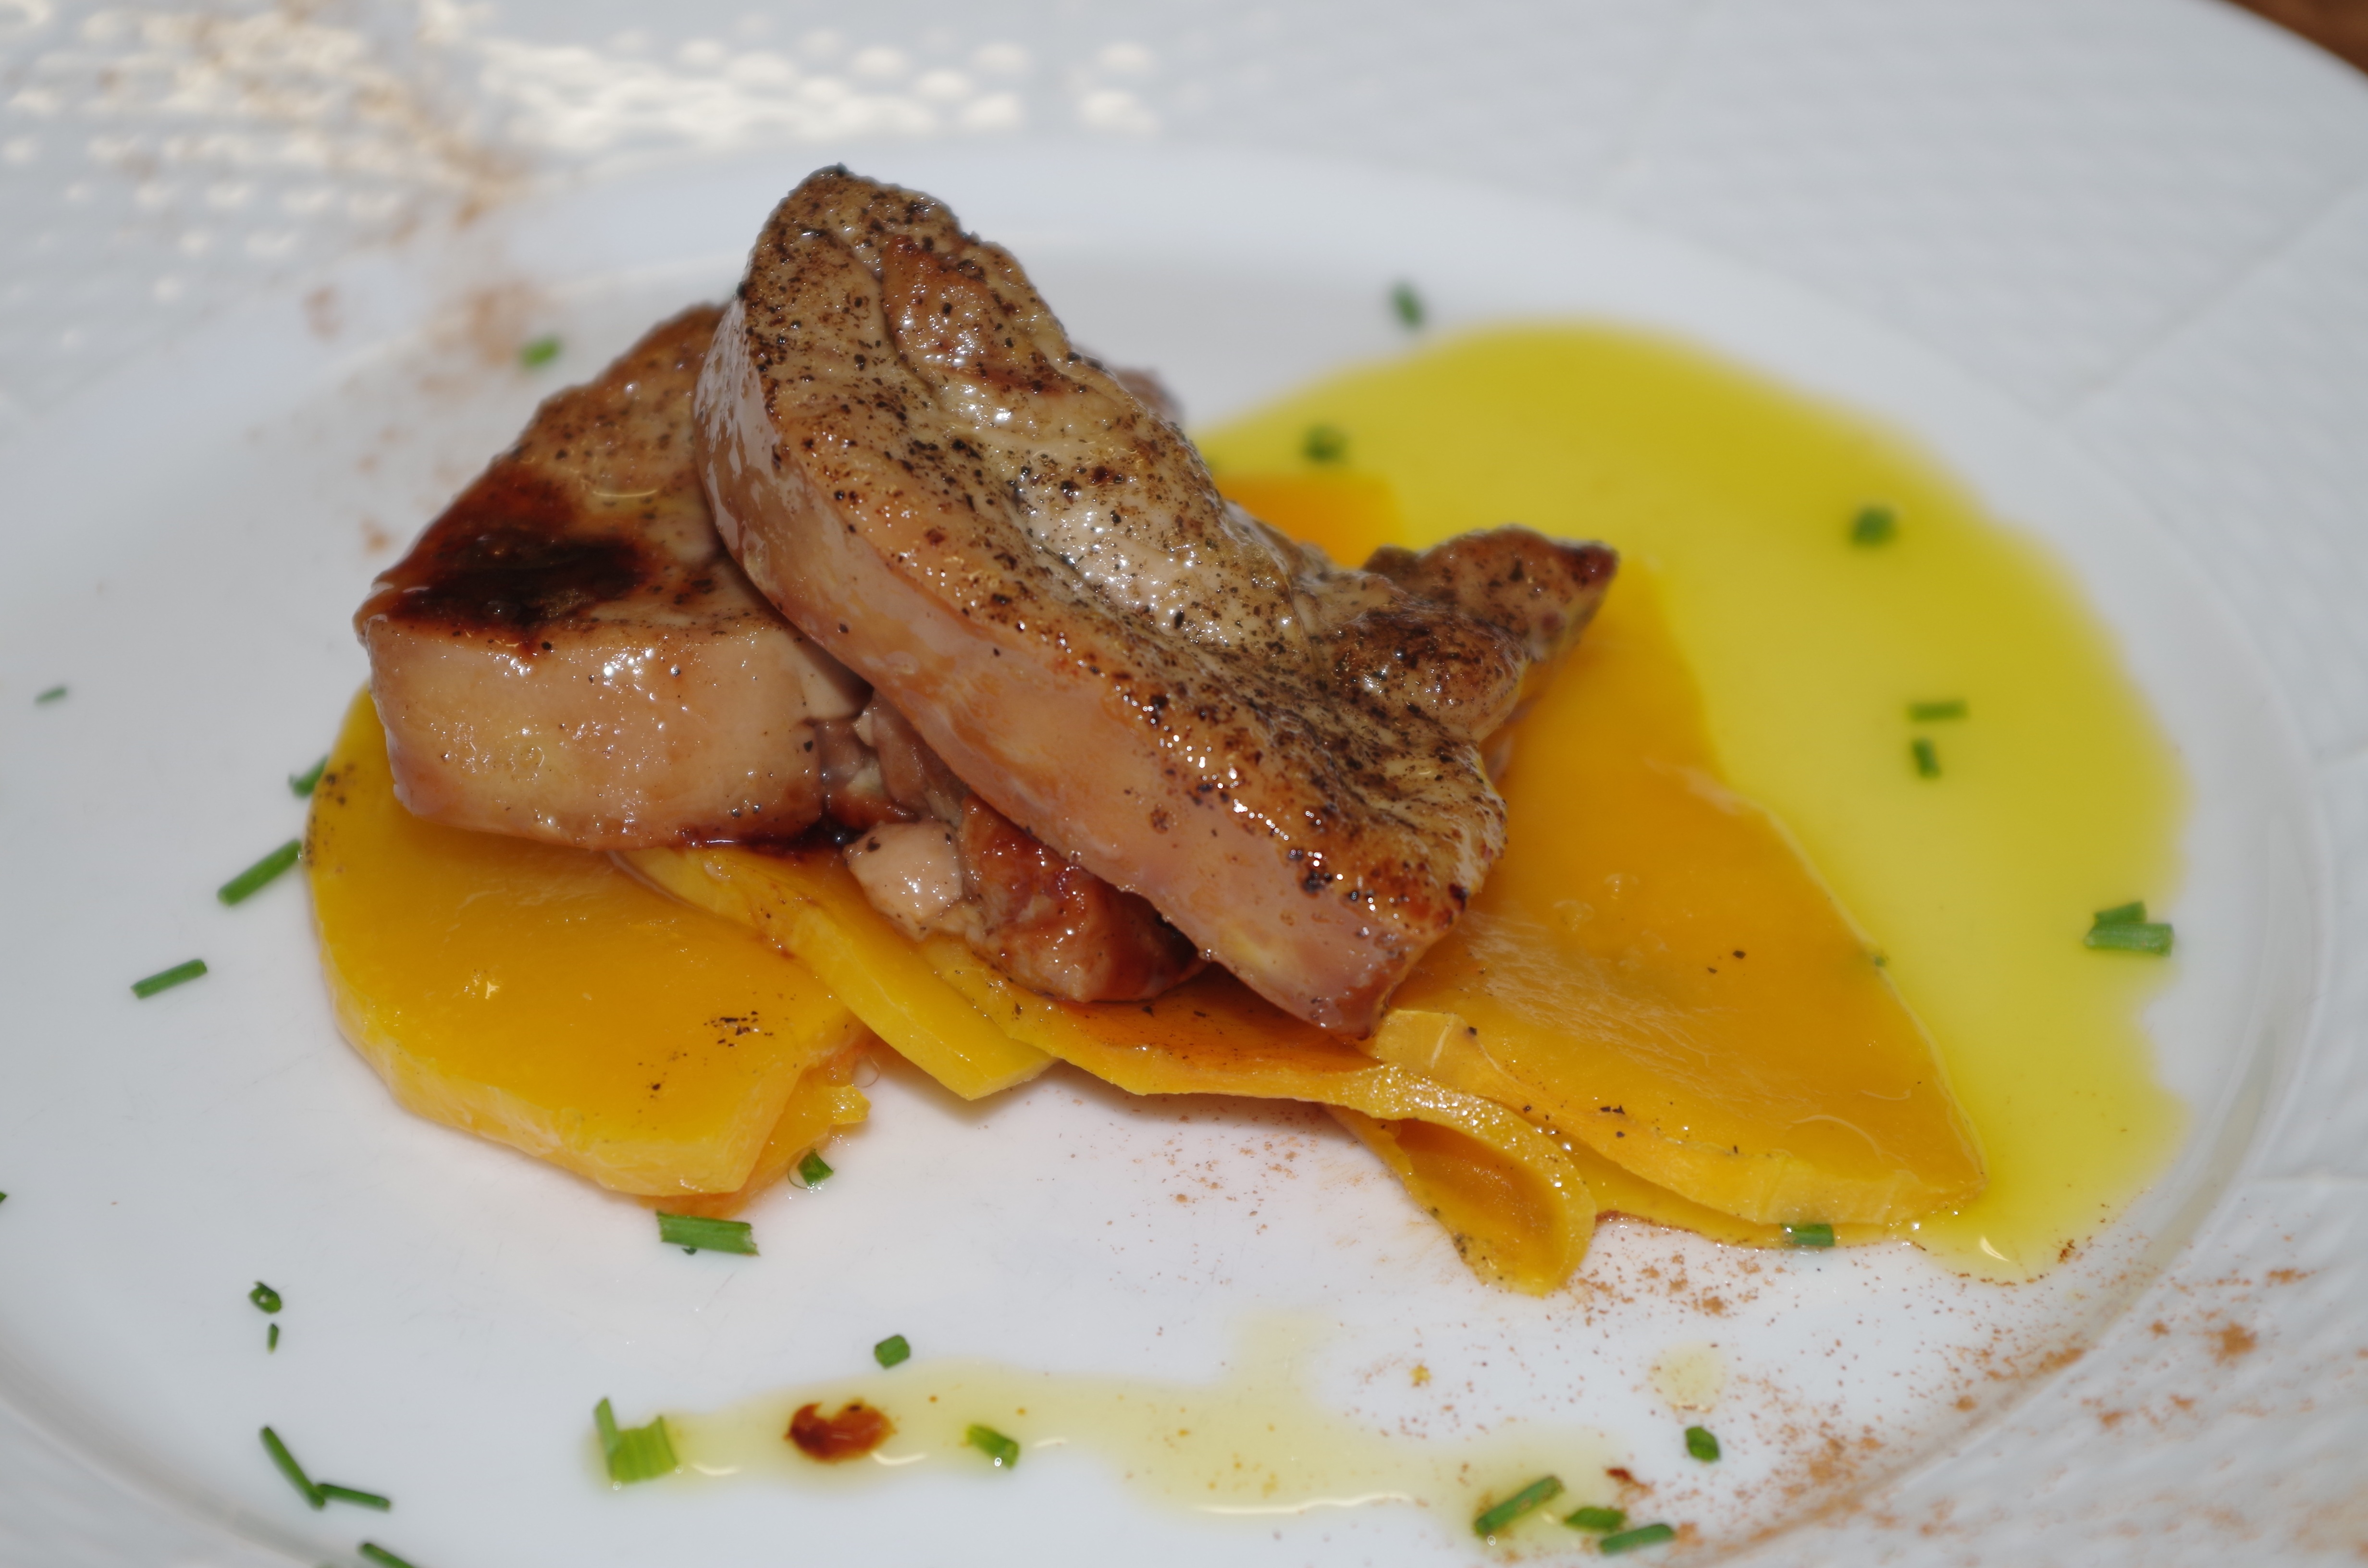
roast, dish, meal, food, produce, pumpkin, kitchen, fish, breakfast, meat, lunch, cuisine, steak, serving, appetizer